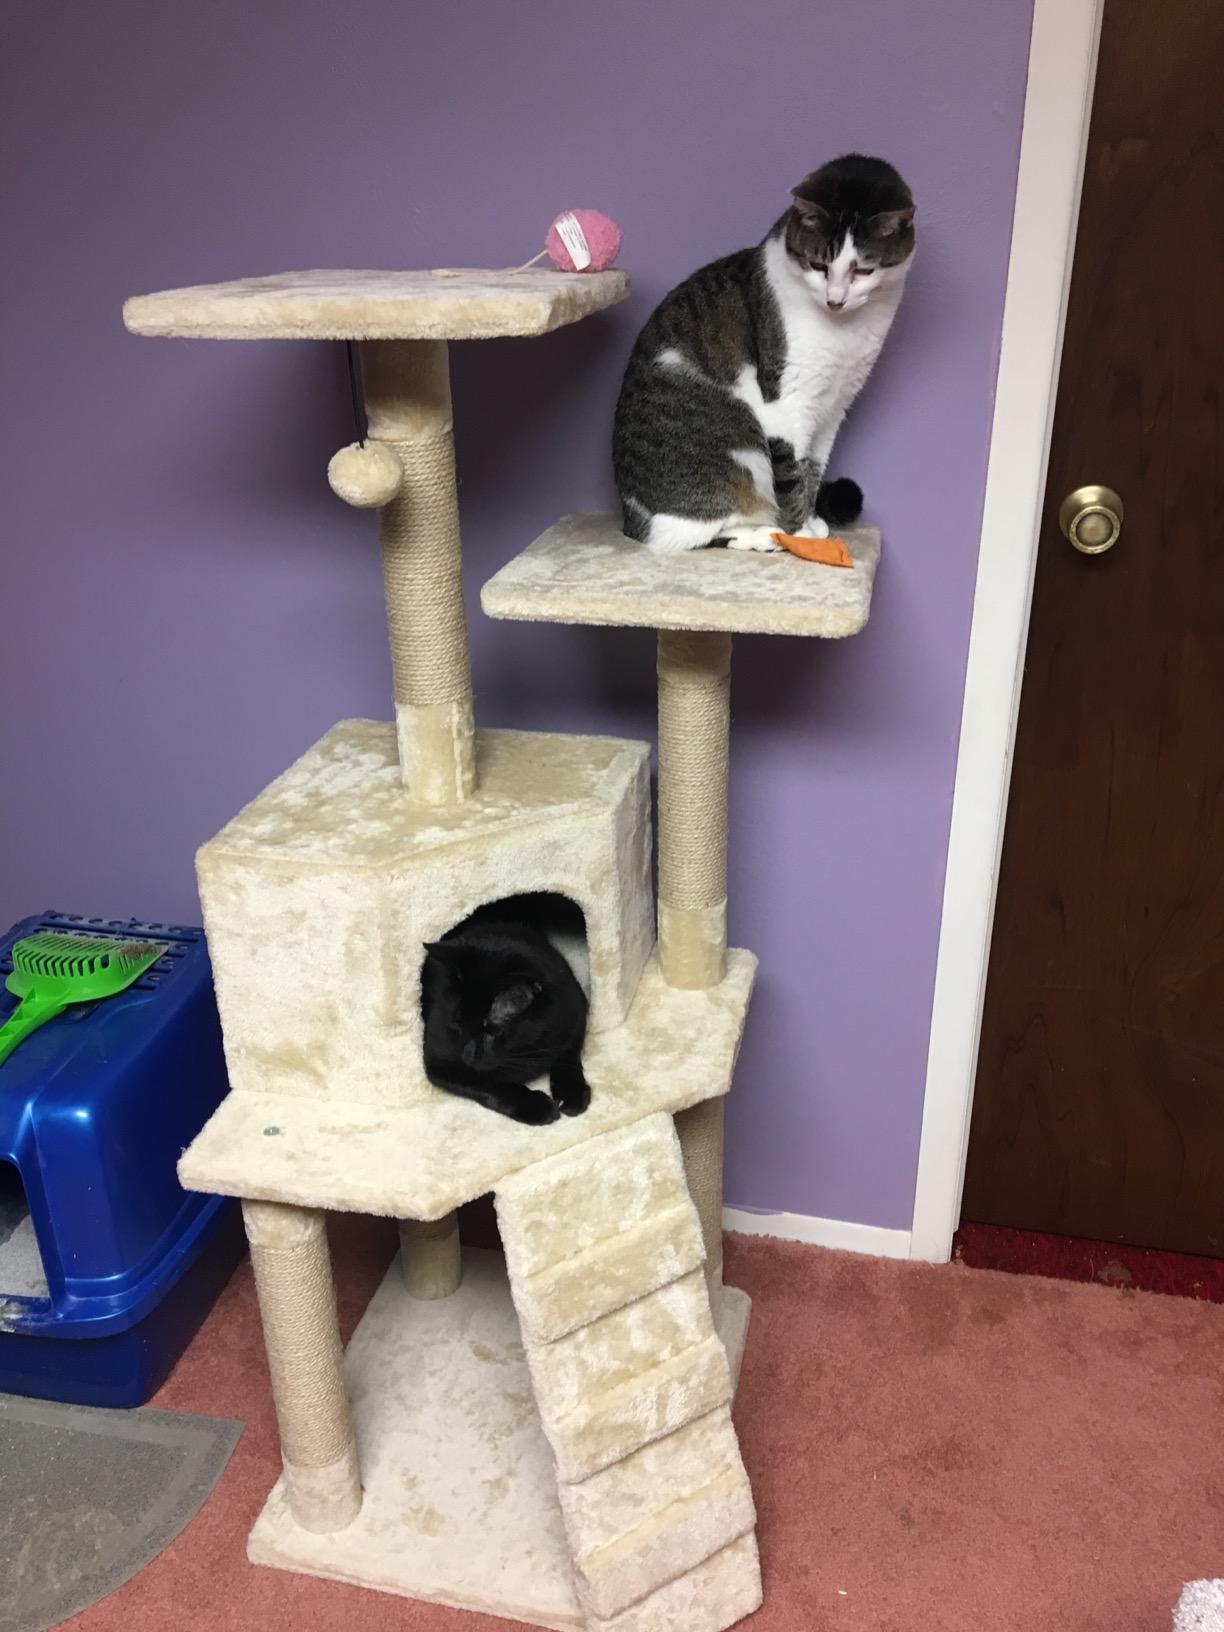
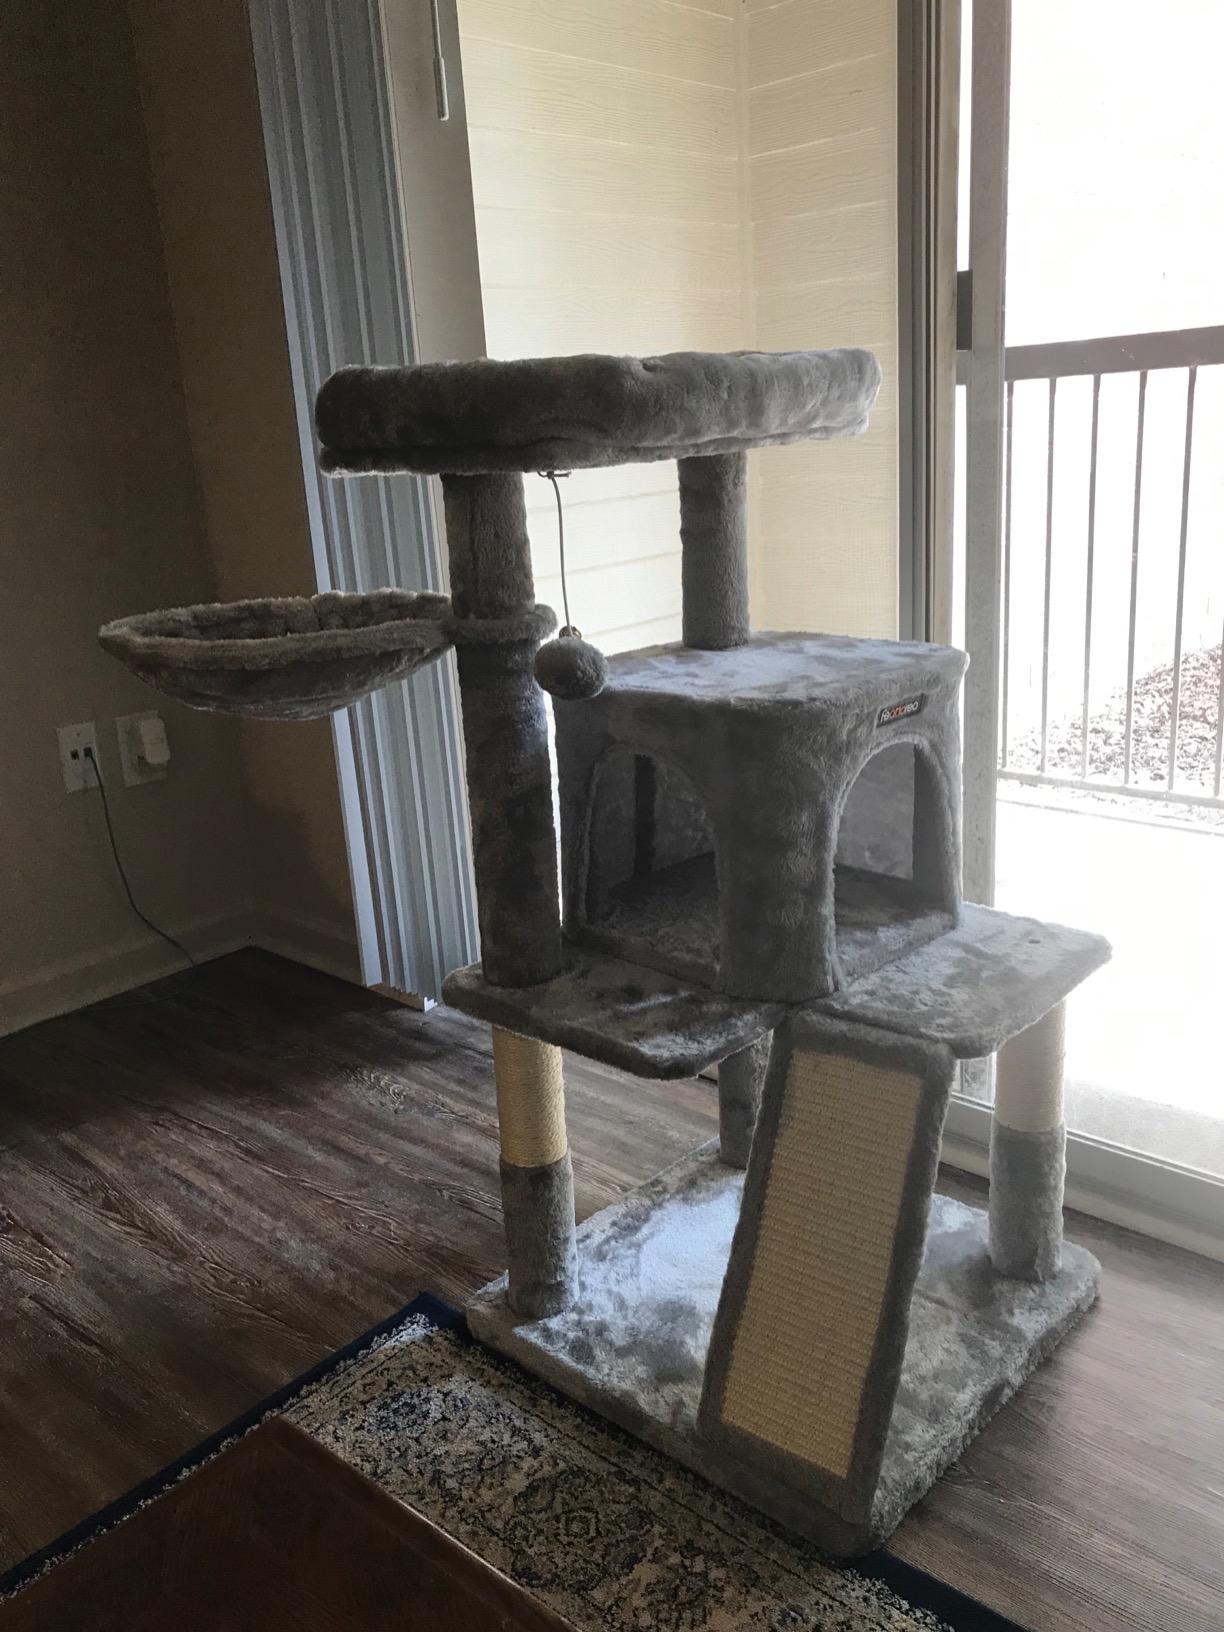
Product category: items_cat tree
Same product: no